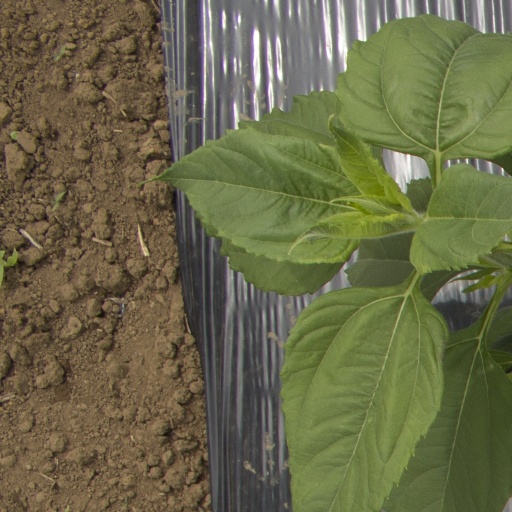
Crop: Jerusalem artichoke